Marcus W. Acheson

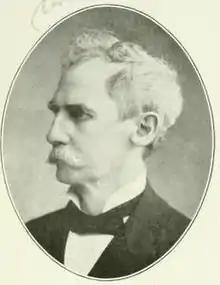

Marcus Wilson Acheson (June 7, 1828 – June 21, 1906), frequently known as M. W. Acheson, was a United States circuit judge of the United States Court of Appeals for the Third Circuit and of the United States Circuit Courts for the Third Circuit and previously was a United States district judge of the United States District Court for the Western District of Pennsylvania.